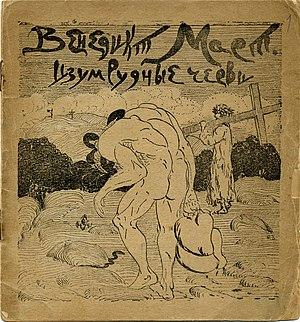
Couverture de l'ouvrage Vers d'émeraude de Venedikt Mart (1919)
Venedikt Mart ou Venedikt Marine, de son nom de Naissande Venedikt Nikolaïevitch Matveïev, né le 27 mars 1896 à Vladivostok et mort le 16 octobre 1937 à Kiev, est un poète futuriste russe et soviétique, écrivain et traducteur du chinois et du japonais. Il est le père du poète Ivan Elagin.